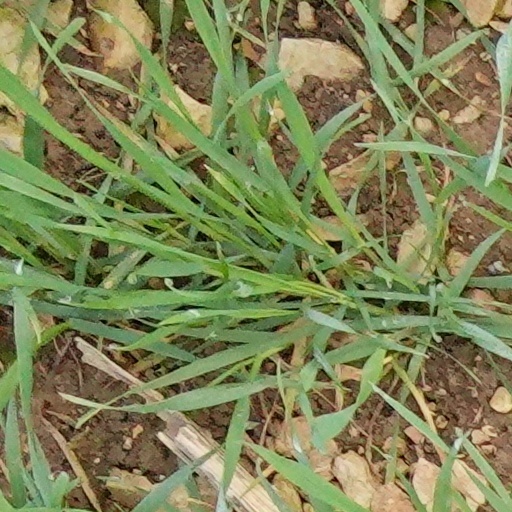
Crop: wheat